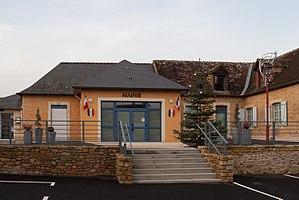
Mairie de Saint-Symphorien.
Saint-Symphorien est une commune française, située dans le département de la Sarthe en région Pays de la Loire, peuplée de 562 habitants.